Kaiserpanorama

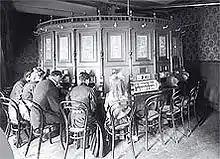
A kaiserpanorama in Prater (1900)

A kaiserpanorama would normally have around 25 wooden stations, each with a pair of viewing lenses. Inside the device there would be a rotating mechanism showing numerous stereoscopic images on rear-illuminated glass, giving a 3D effect.